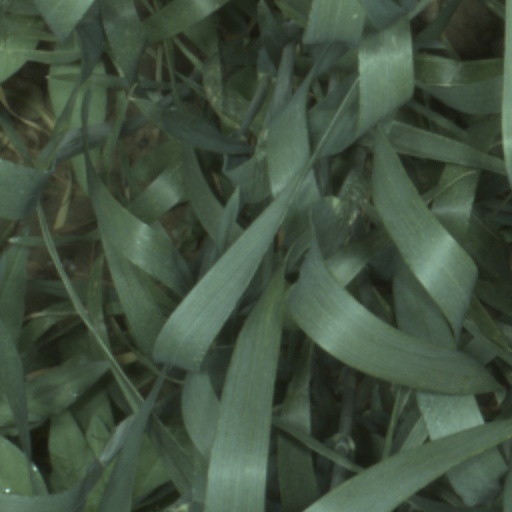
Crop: wheat